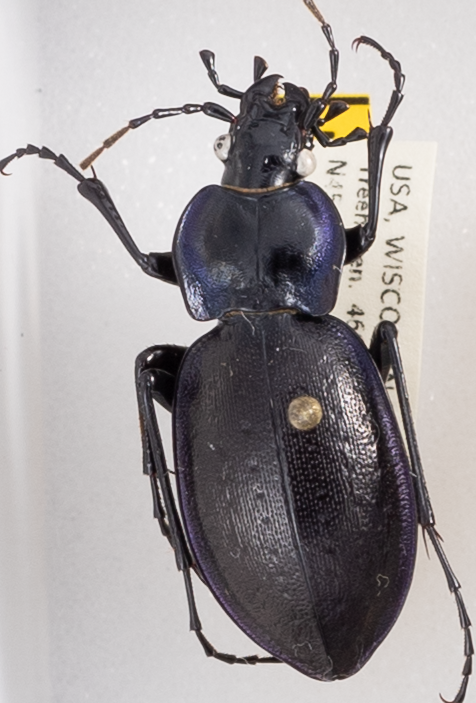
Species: Carabus sylvosus
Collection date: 2018-08-28
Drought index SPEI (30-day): -0.54
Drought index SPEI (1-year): -0.39
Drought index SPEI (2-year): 1.13